Hacky sack

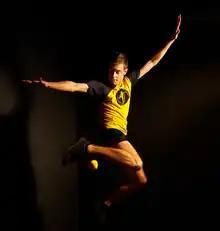
World champion Jan Weber performing a freestyle move

Freestyle footbag is a sport in which the object is to perform tricks with the bag. The ending position of the footbag on one trick becomes the starting position of the footbag on the next trick. Tricks are created by combining different components between contacts with the bag (contacts can be either stalls or kicks, though stalls are more frequent). Components include spins, dexterities (using a leg to circle or cross the footbag's path in mid-air), jumps, and ducks (letting the footbag pass a few inches above the neck). Contacts are usually on the inside of the foot behind the opposite support leg (Clipper Stall) or on the toe, however, many inventive possibilities remain and are used to create an endless list of tricks. A partial list of freestyle footbag tricks can be found at the official Footbag WorldWide Information Service.